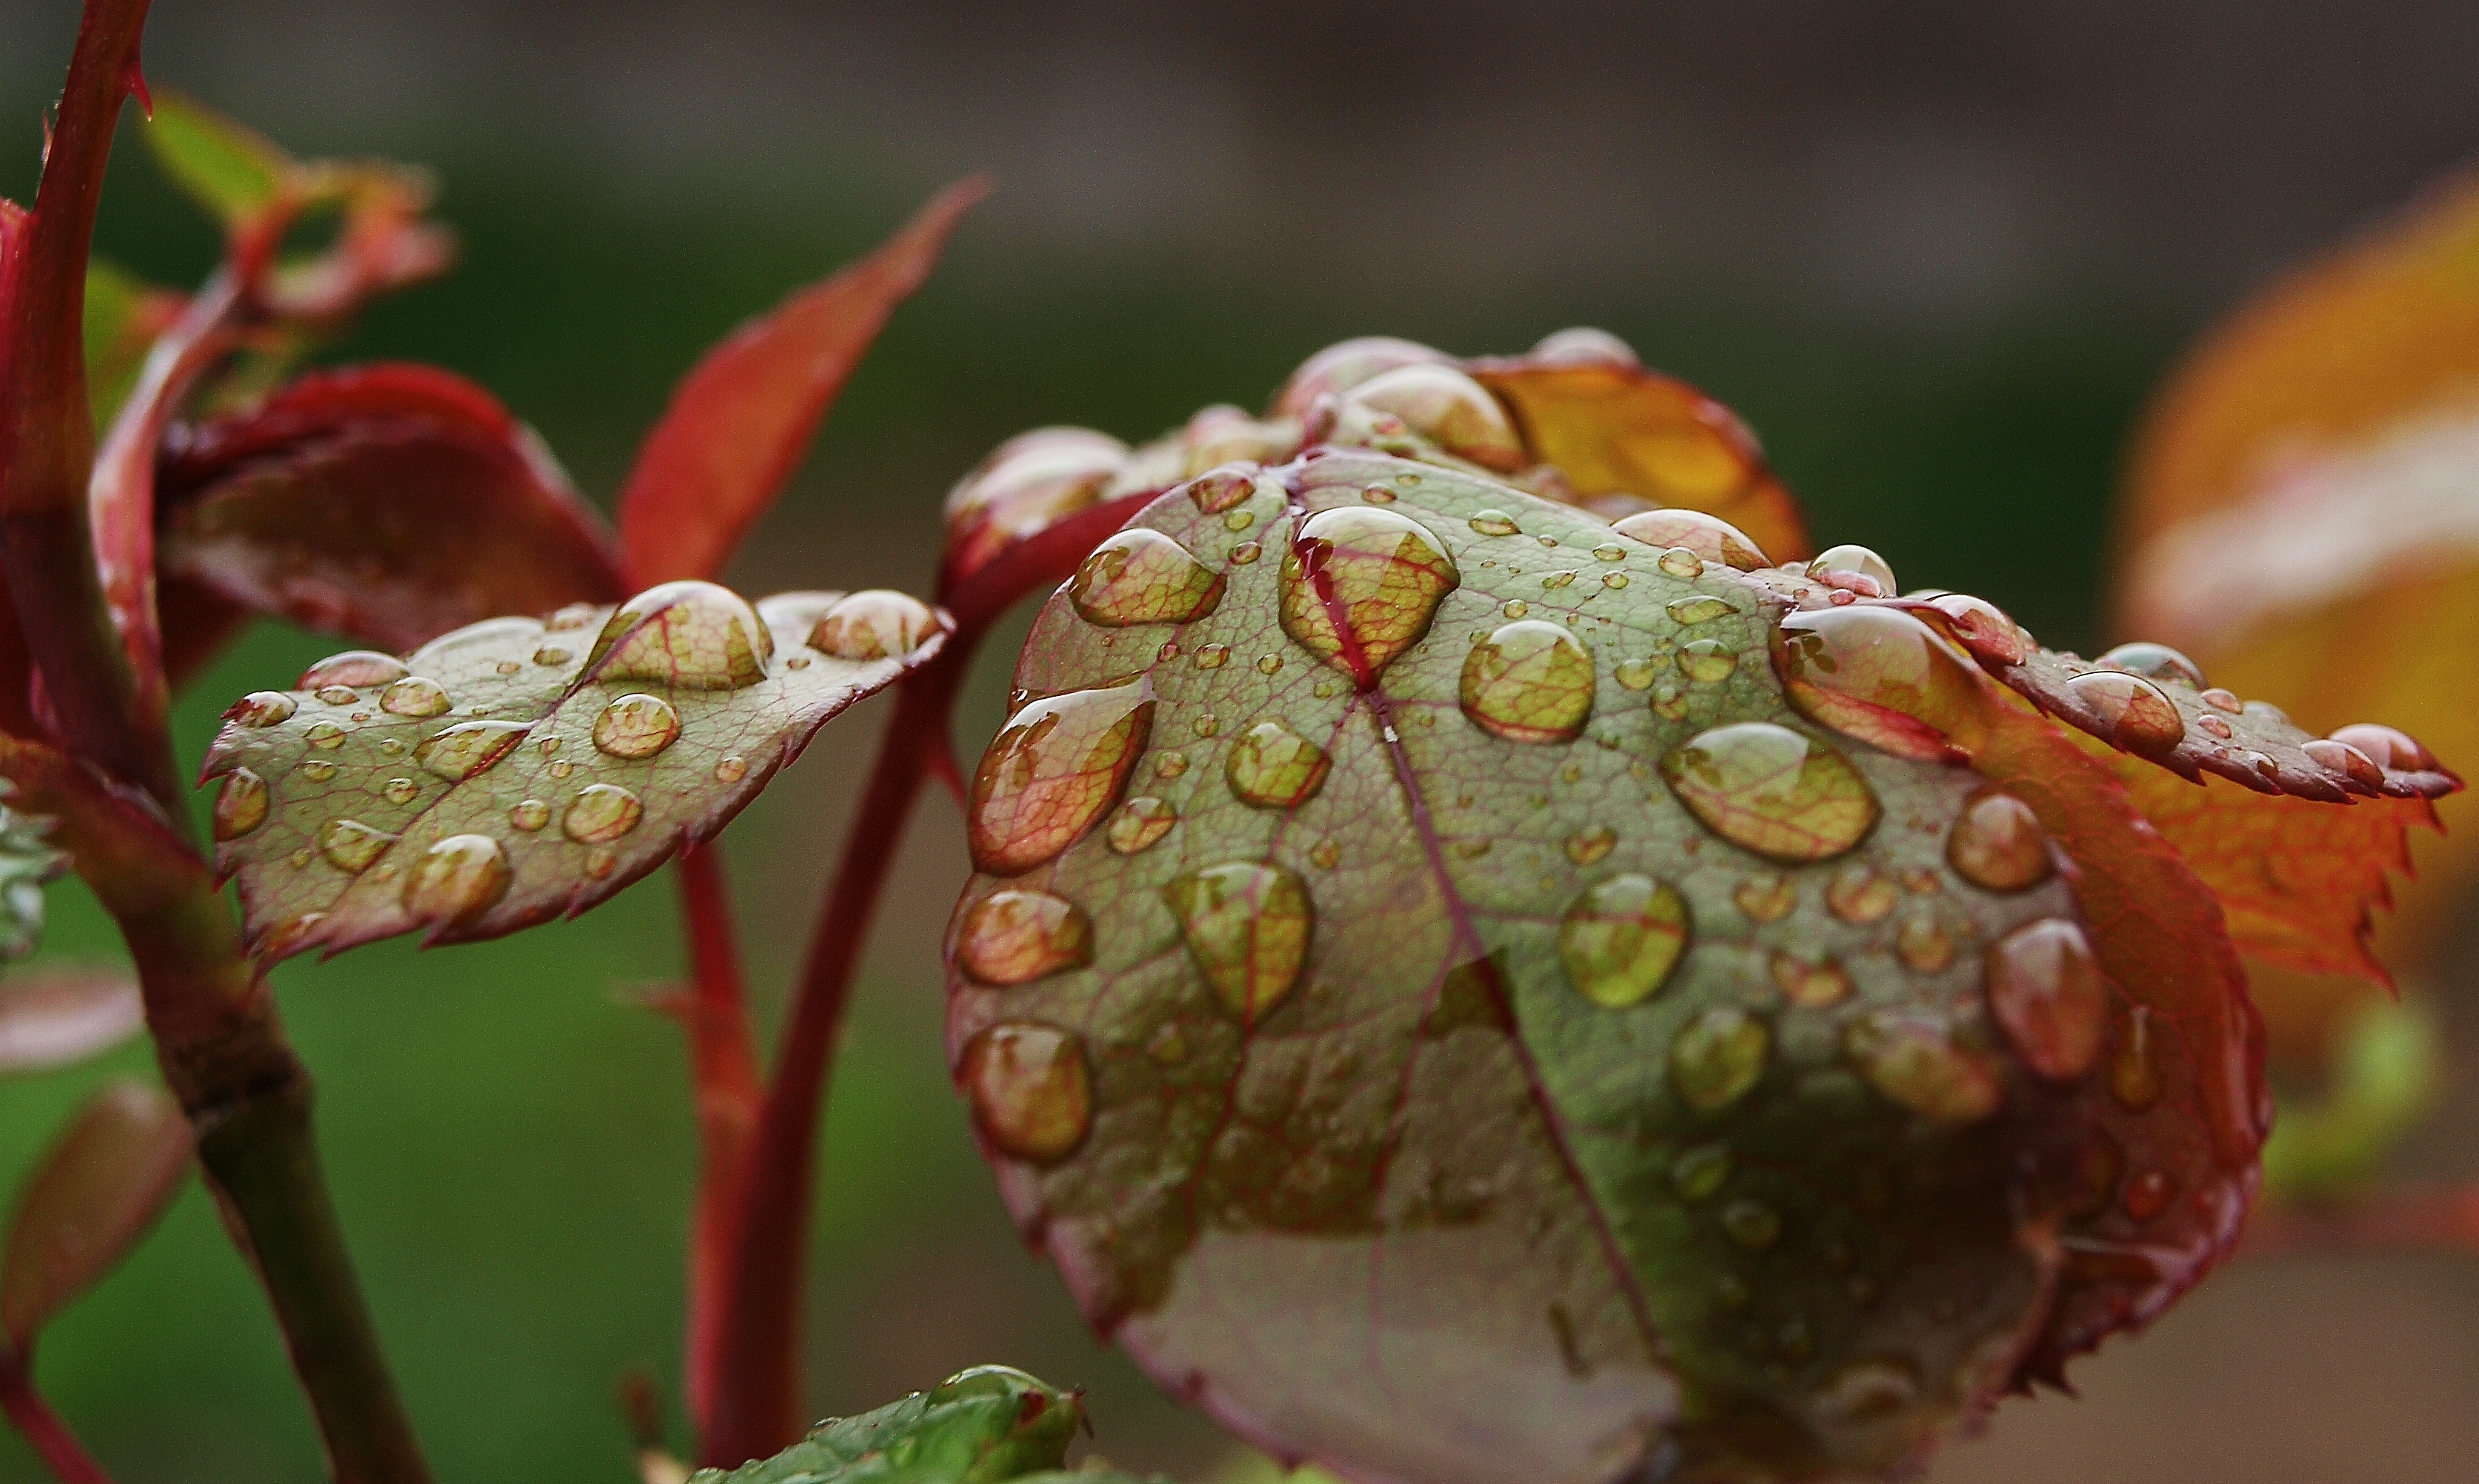
plant, photography, leaf, flower, petal, produce, autumn, botany, flora, close up, floristry, ggl1, macro photography, naturefloresflowers, flowering plant, land plant